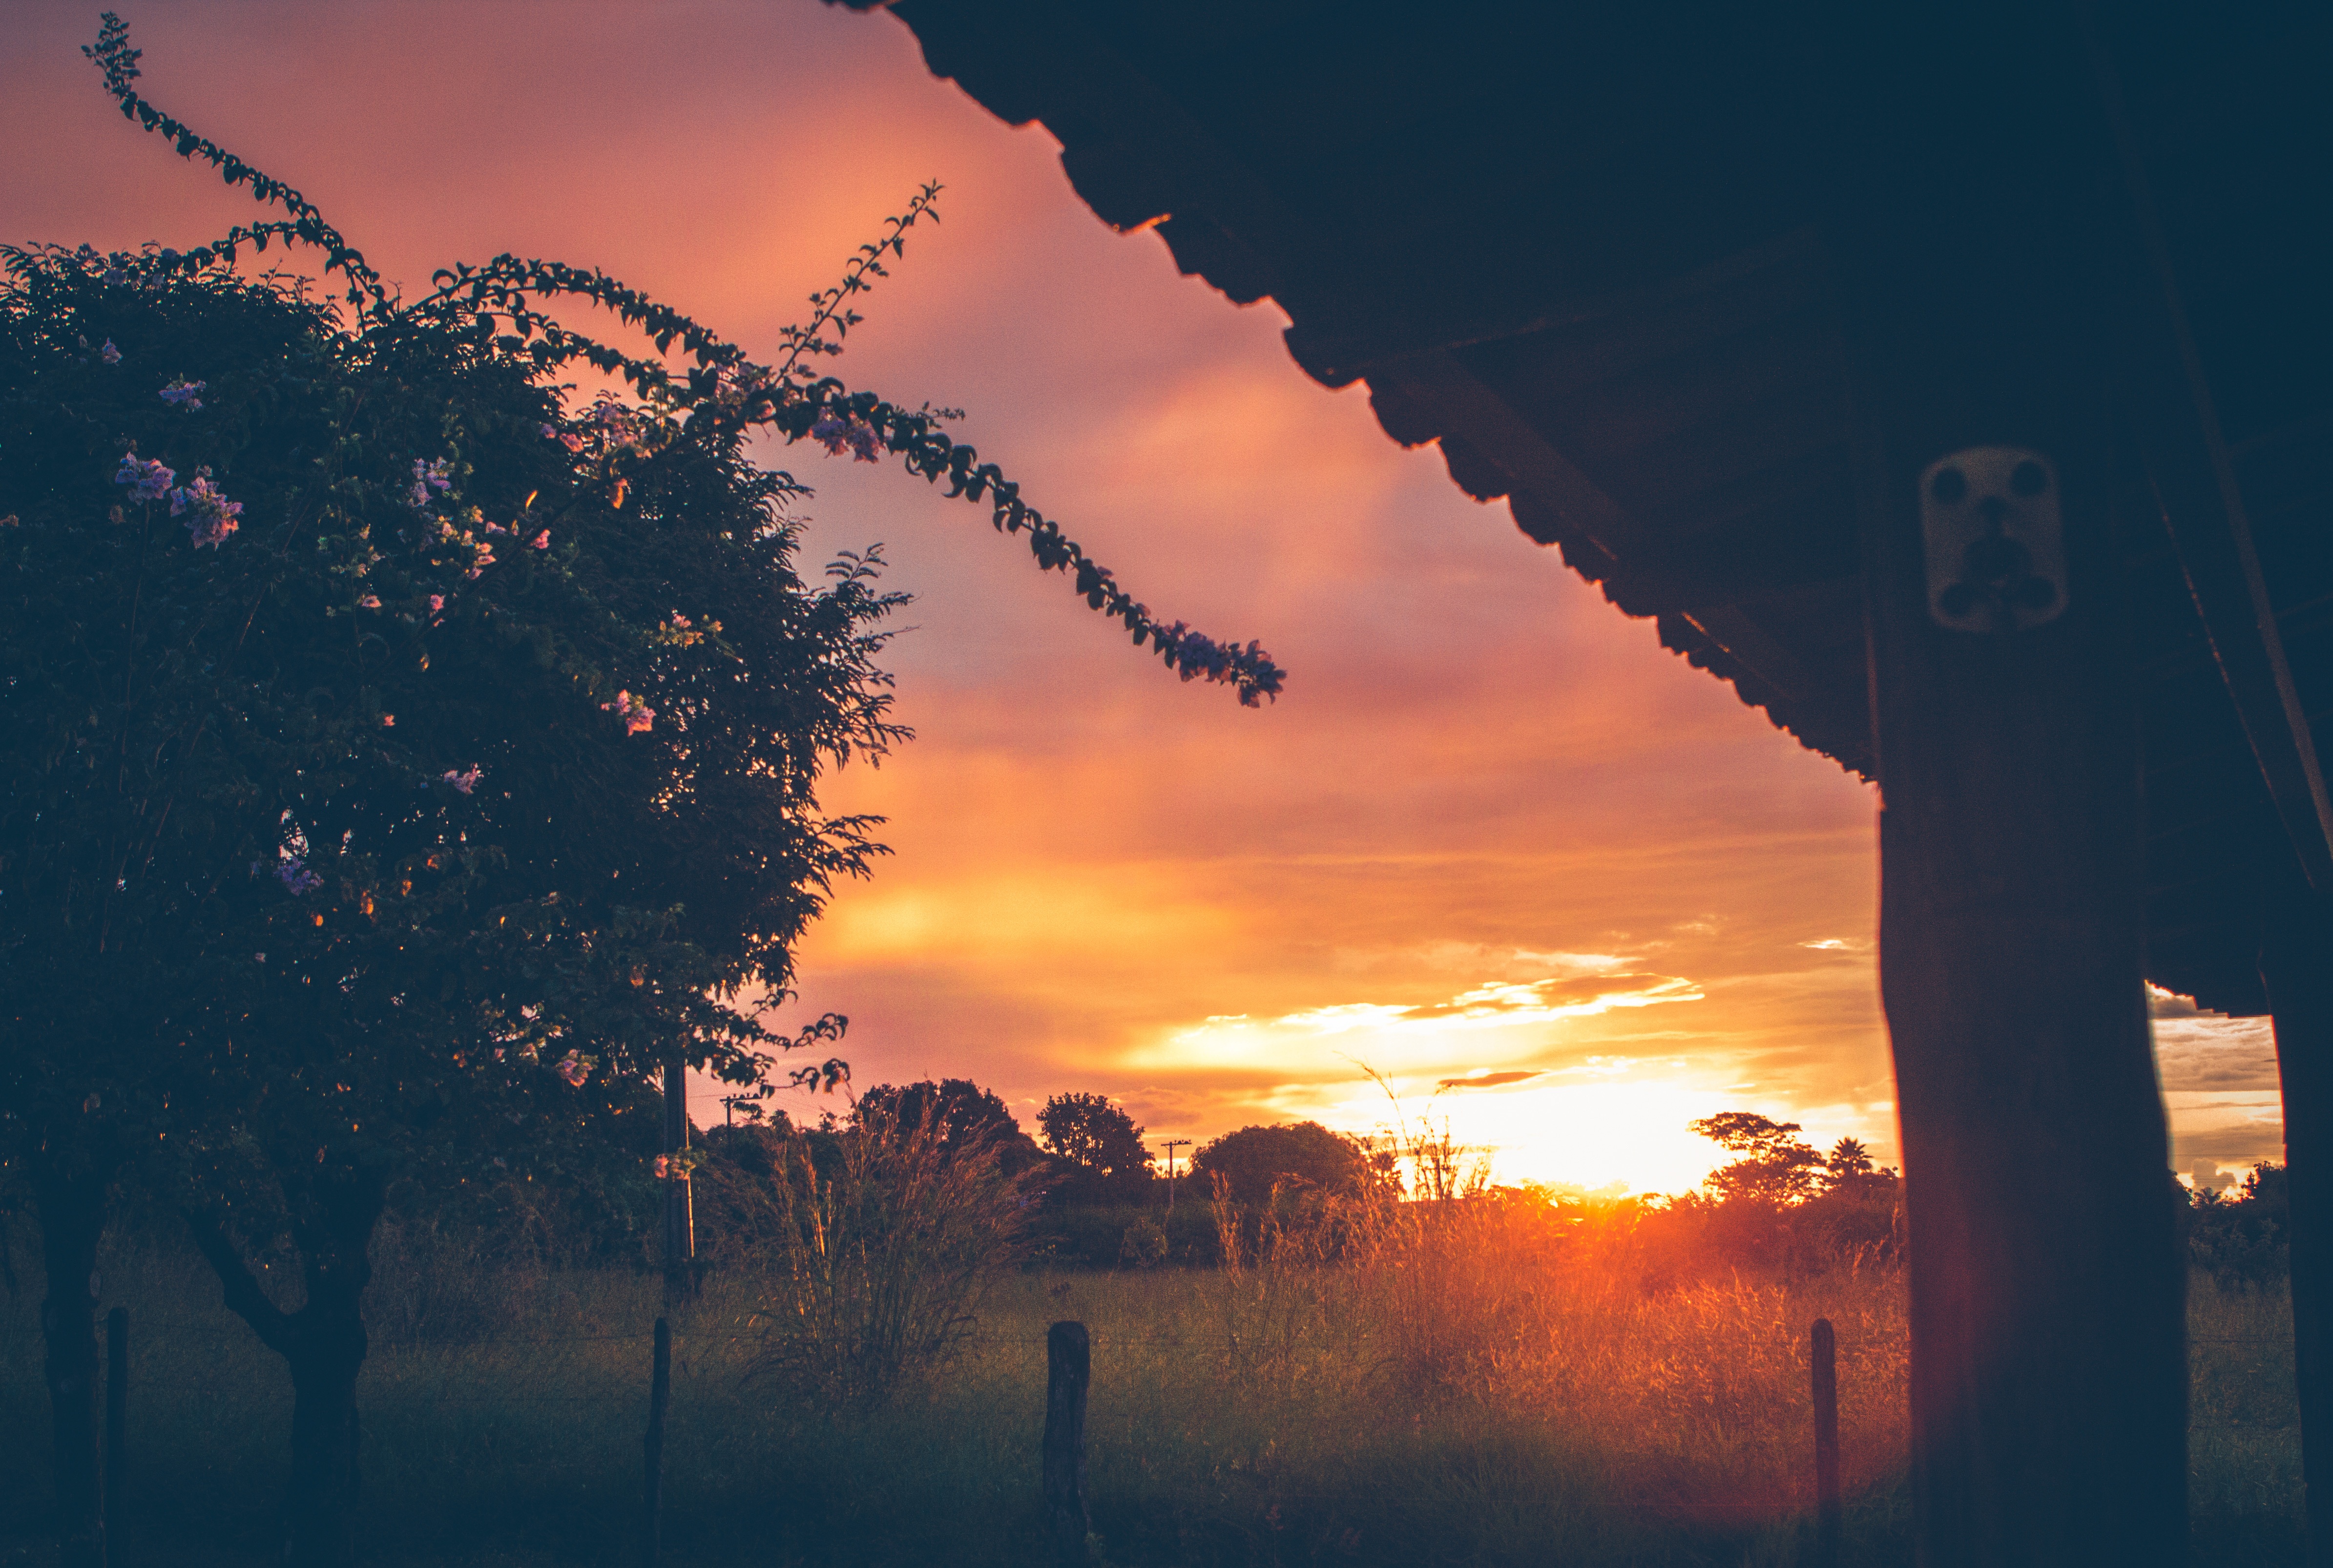
tree, nature, grass, horizon, cloud, sky, sun, sunrise, sunset, field, countryside, sunlight, morning, dawn, atmosphere, dusk, evening, rural, reflection, trees, afterglow, astronomical object, atmospheric phenomenon